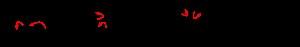
La pyridine ou azine, de formule brute C₅H₅N, est un composé hétérocyclique simple et fondamental qui se rapproche de la structure du benzène où un des groupements CH est remplacé par un atome d’azote. Elle existe sous la forme d’un liquide limpide, légèrement jaunâtre ayant une odeur désagréable et pénétrante. Elle est très utilisée en chimie de coordination comme ligand et en chimie organique comme réactif et solvant. Les dérivés de la pyridine sont très nombreux dans la pharmacie et dans l’agrochimie. La pyridine est utilisée comme précurseur dans la fabrication d’insecticides, d’herbicides, de médicaments, d’arômes alimentaires, de colorants, d’adhésifs, de peintures, d’explosifs et de désinfectants. Elle est un composé aromatique qui possède une réactivité différente du benzène.